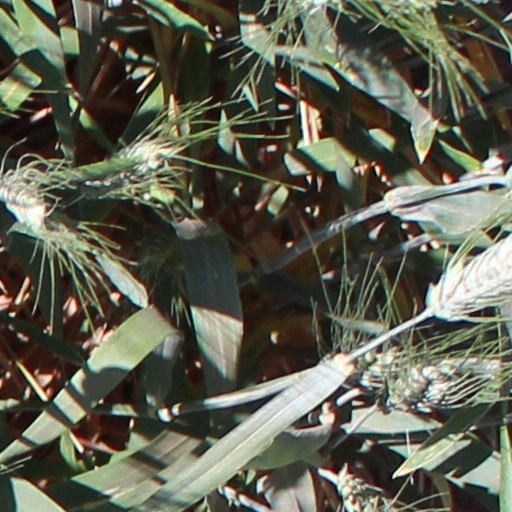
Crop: wheat